Chatfield State Park

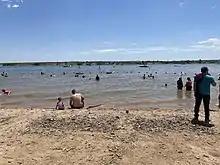
Chatfield Swim Beach

The Chatfield Reservoir Reallocation Project, a million construction project that took place between 2017 and 2020, created an additional of water storage in the reservoir, raising its level by about . The project involved moving some of the surrounding park's facilities back from the new, higher lake levels.